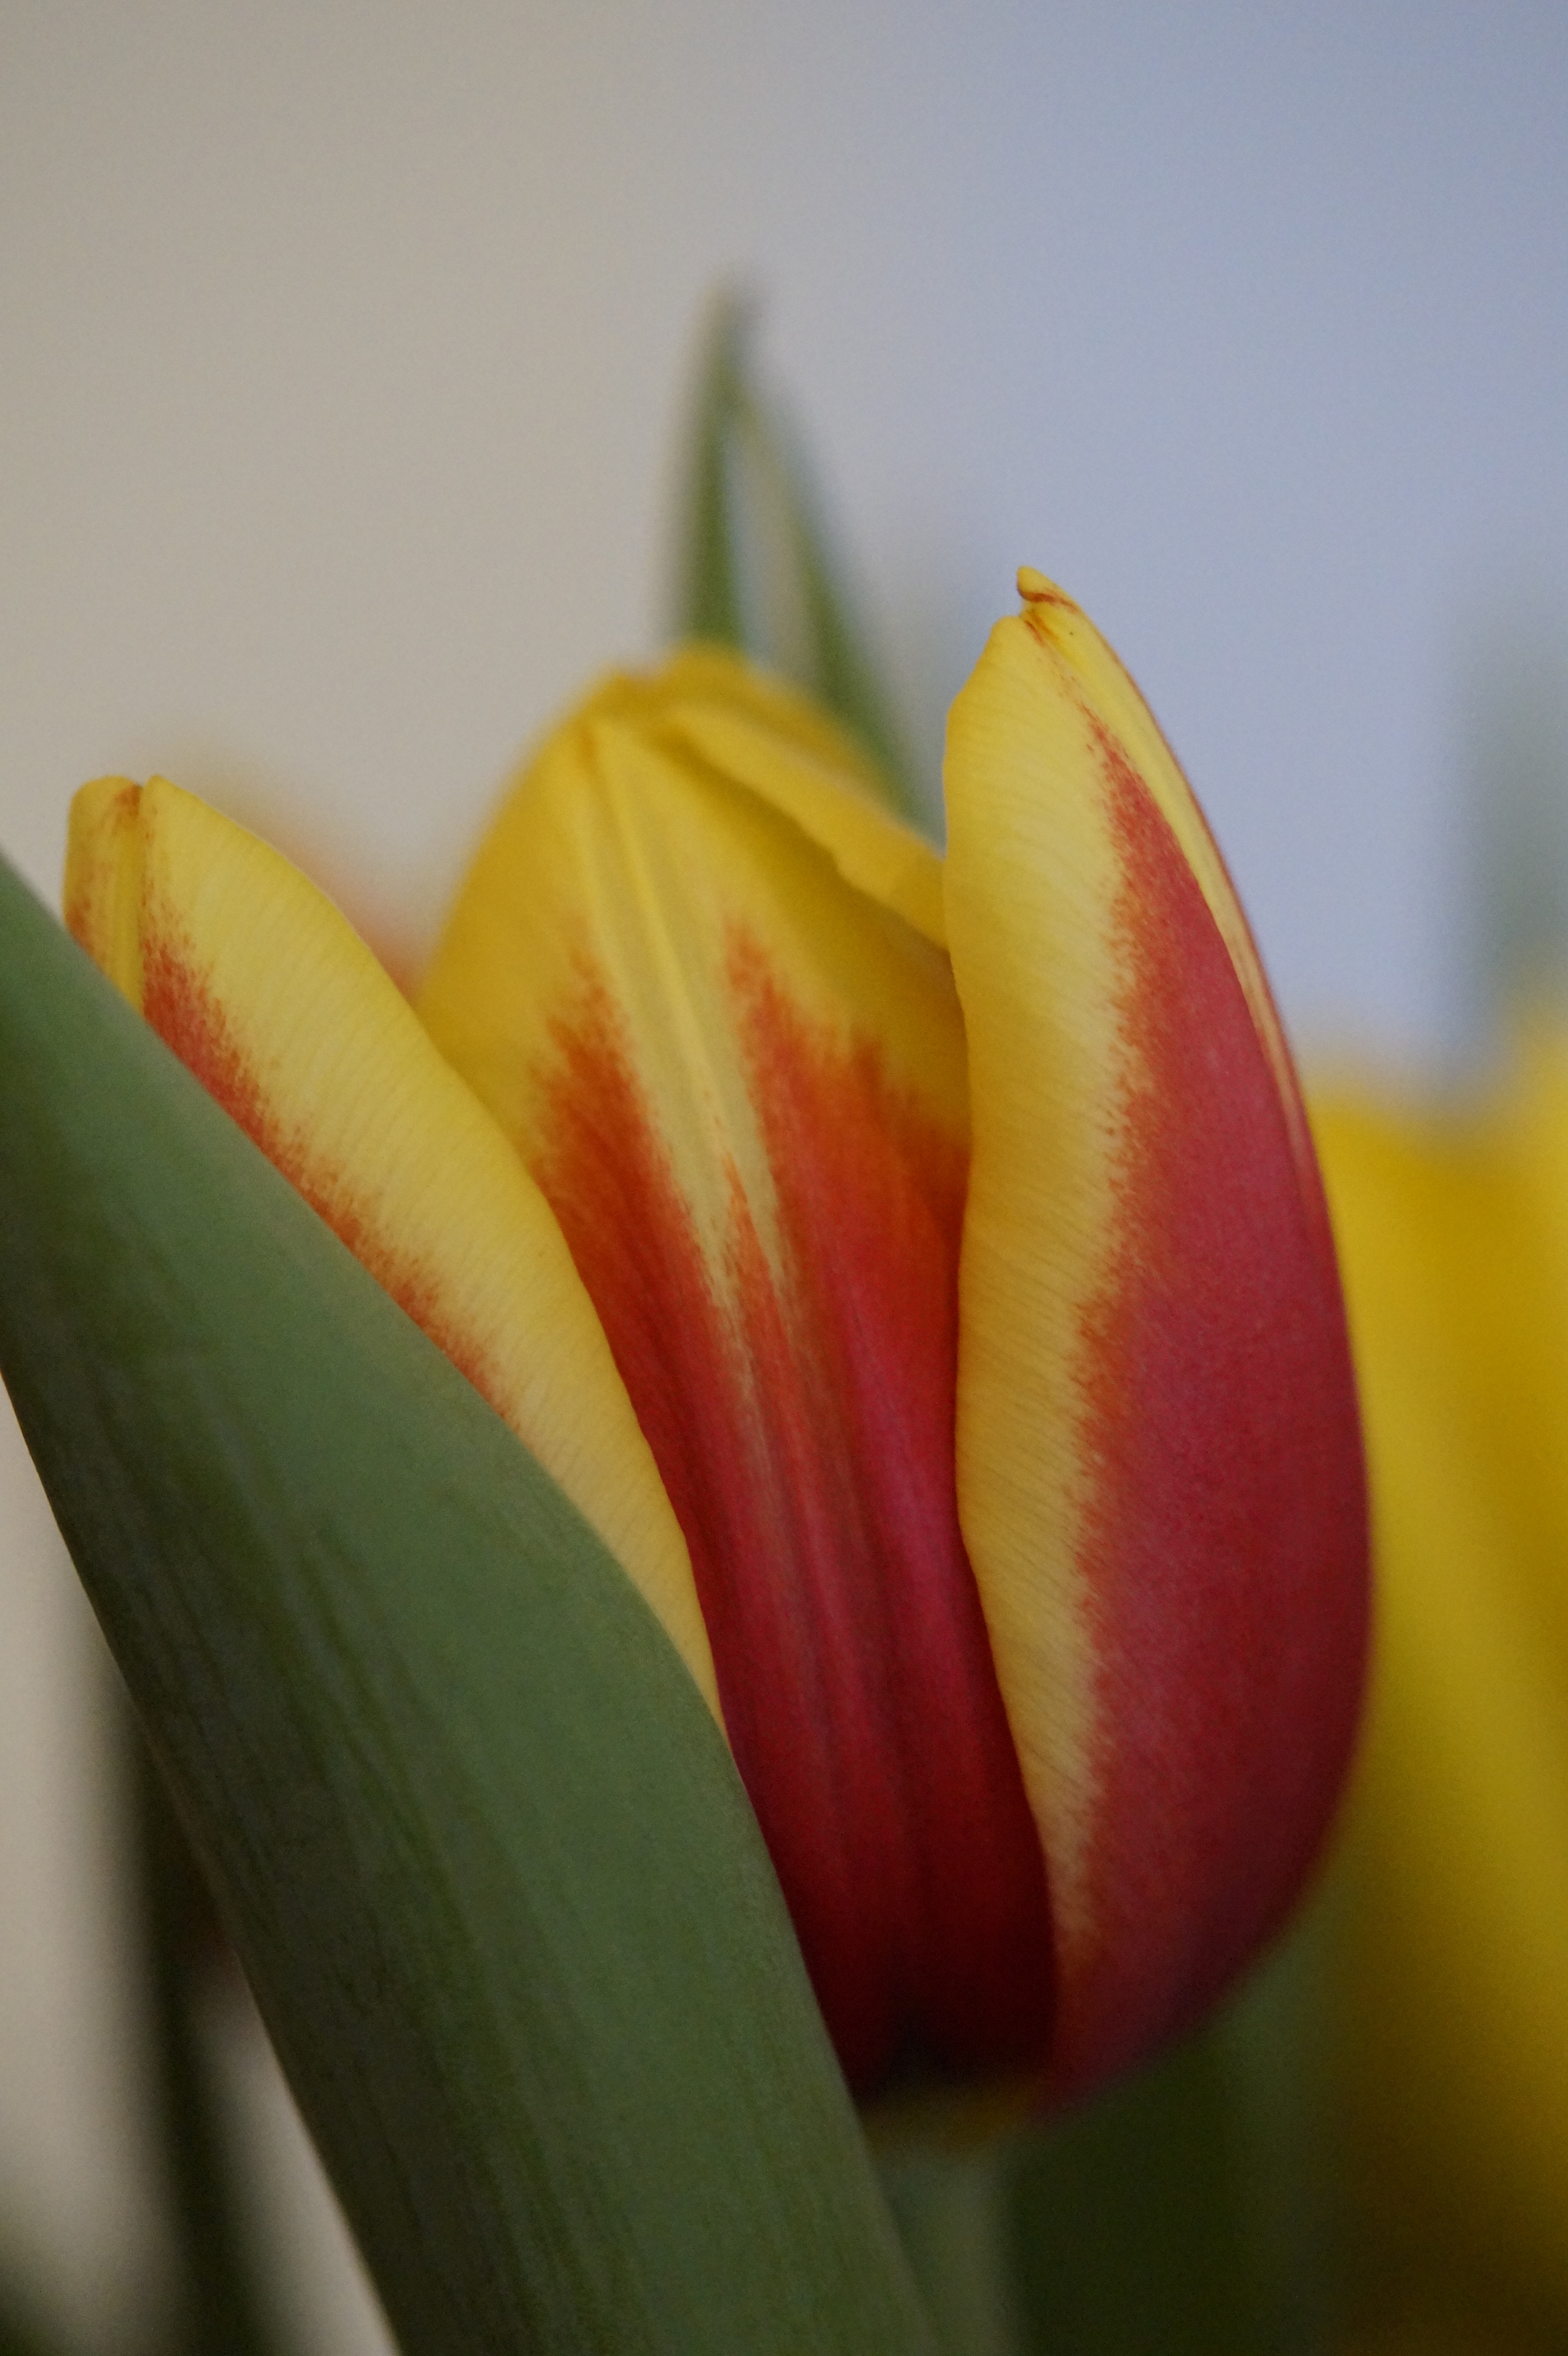
blossom, plant, photography, flower, petal, bloom, tulip, spring, red, macro, yellow, close, flora, yellow flower, tulip bouquet, close up, bud, macro photography, flowering plant, schnittblume, lily family, plant stem, land plant